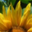
Label: sunflower